Question: Why does the baby have snaps on his straps?
Tambaya: Meyasa jaririn yake da maɓalli akan maɗauri?
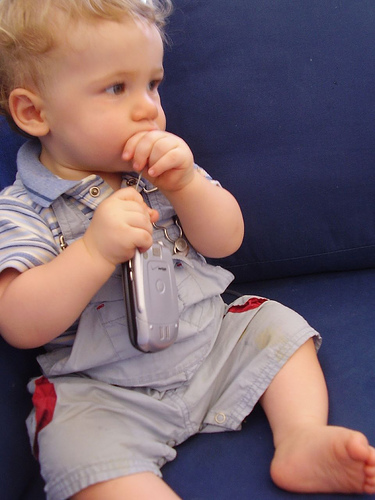
Answer: To secure.
Amsa: Don kariya.